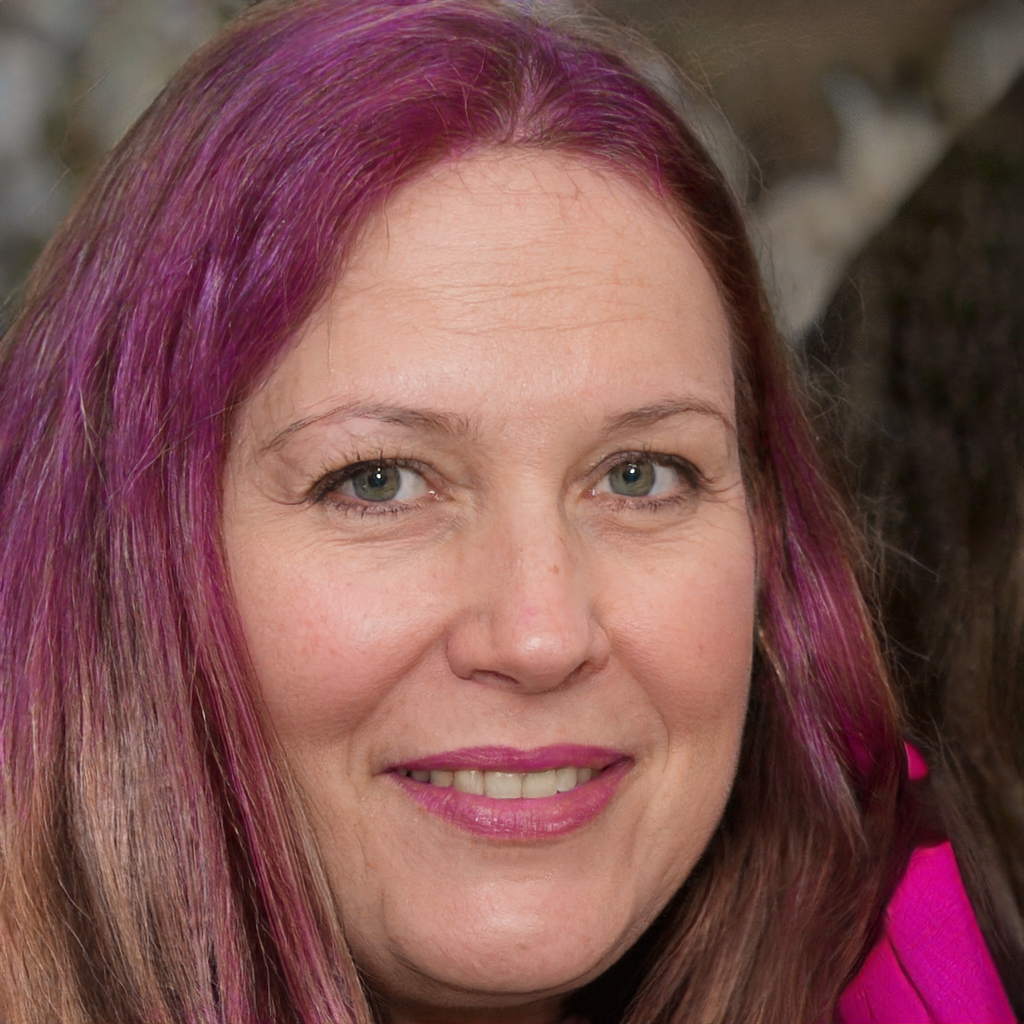
Label: No Watermark